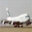
Label: airplane